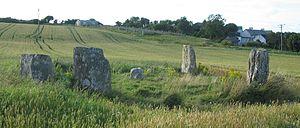
Cette liste non exhaustive recense les principaux sites mégalithiques du comté de Cork.